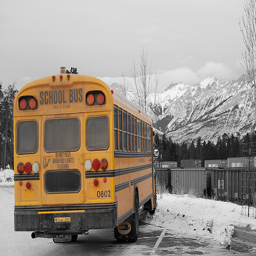
A school bus parked in a snowy parking lot.
A school bus parked in an empty parking lot.
A yellow school bus parked in a parking lot full of snow.
an empty yellow school bus parked in the lot
There is a yellow school bus parked in the snow